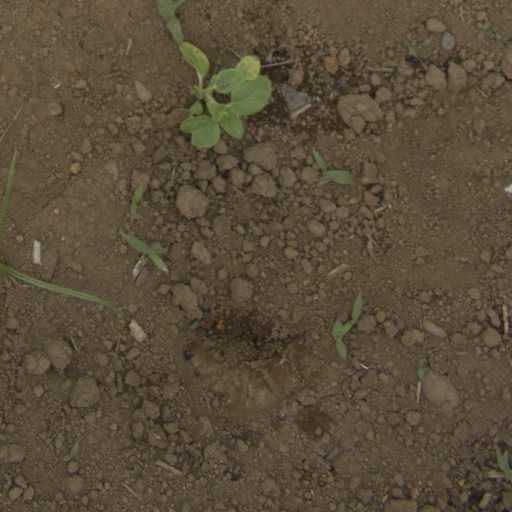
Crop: Jerusalem artichoke